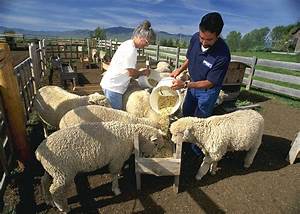
Label: pecora